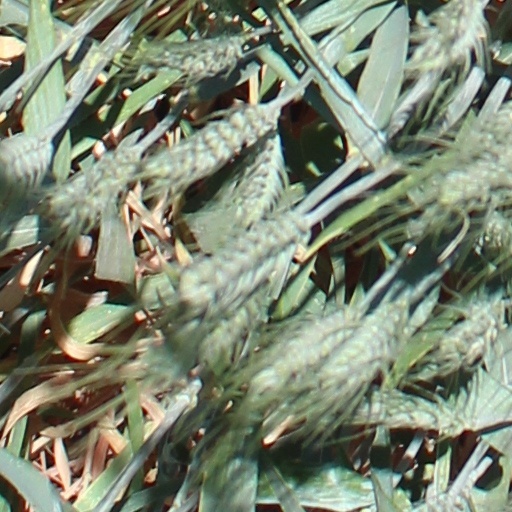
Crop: wheat